Mingevannet

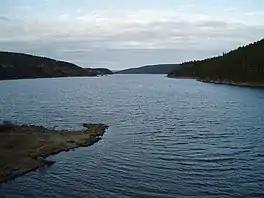

Mingevannet is a lake in Østfold county, Norway. It forms a part of the Glomma watershed together with Ågårdselva and Visterflo.